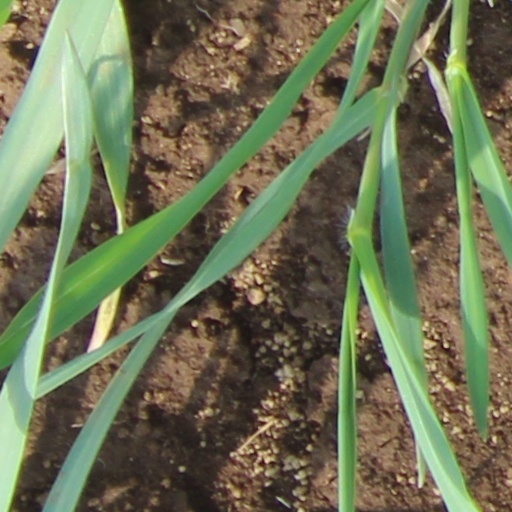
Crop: wheat